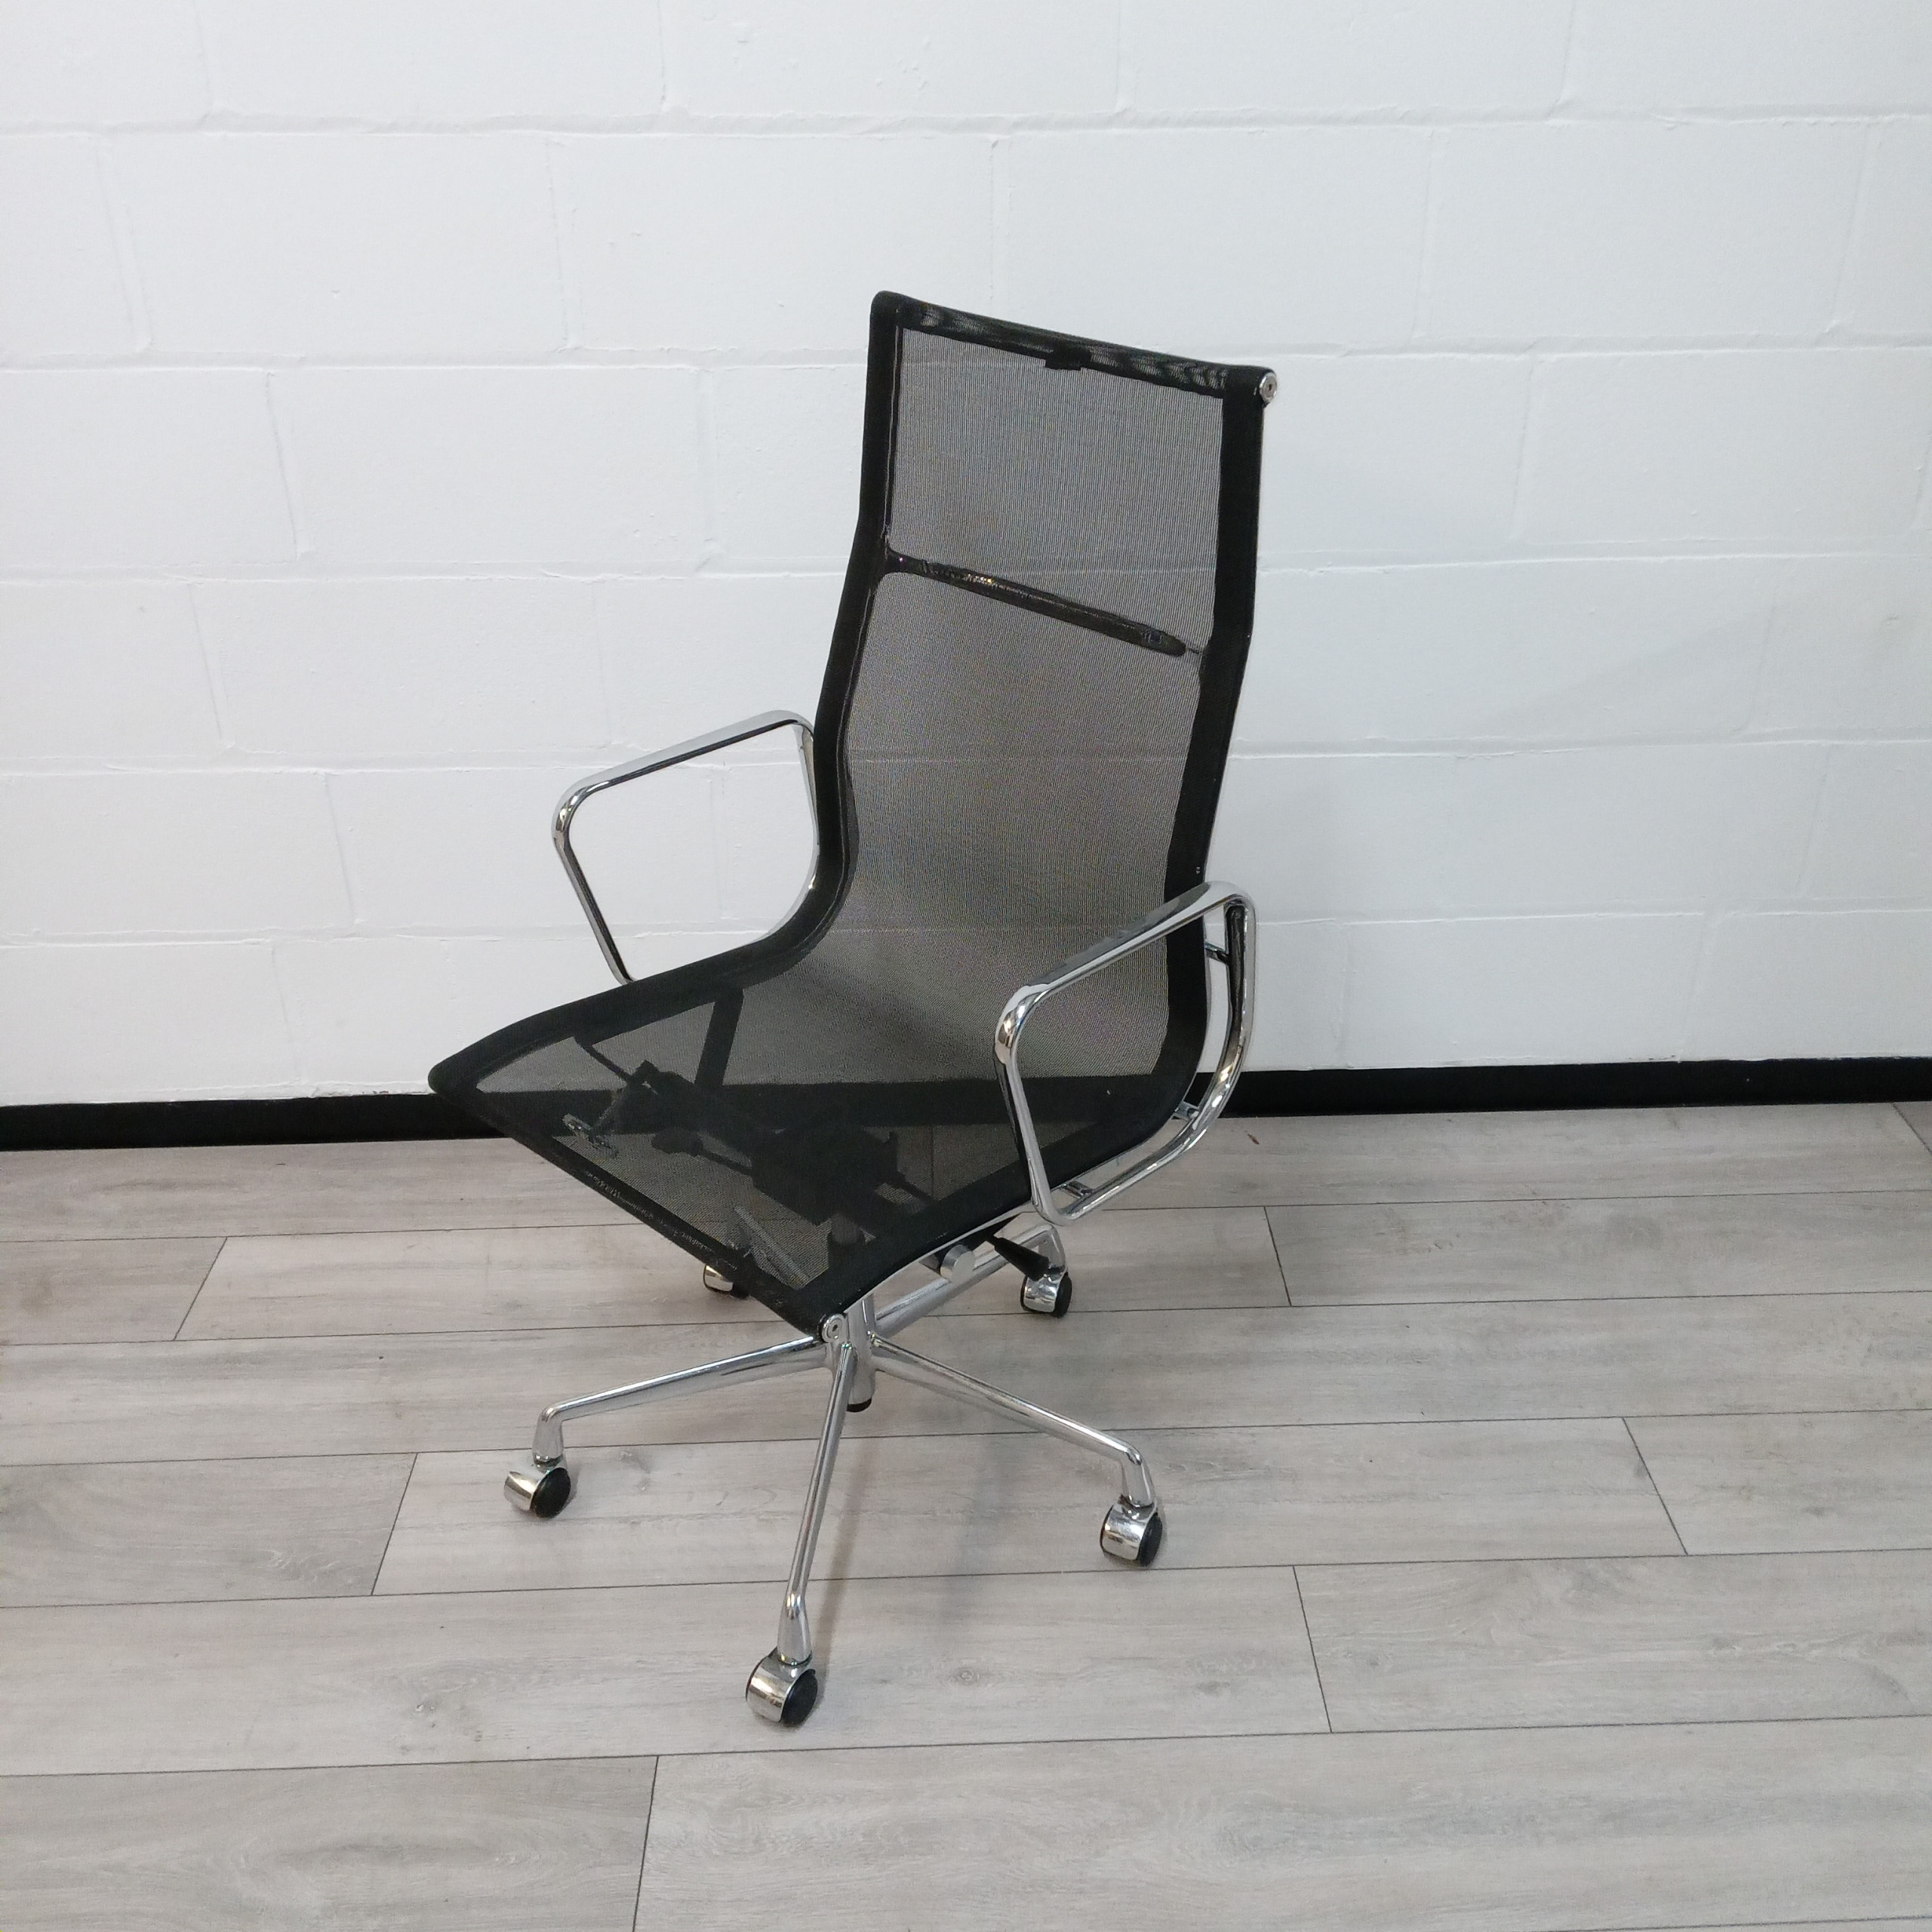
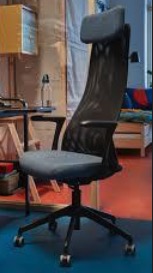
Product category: items_chair
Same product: no